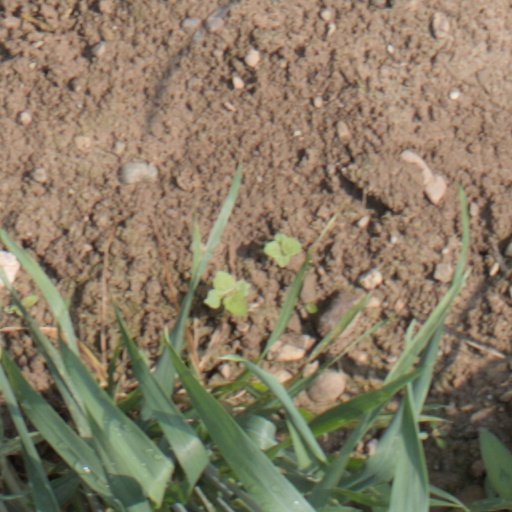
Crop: wheat